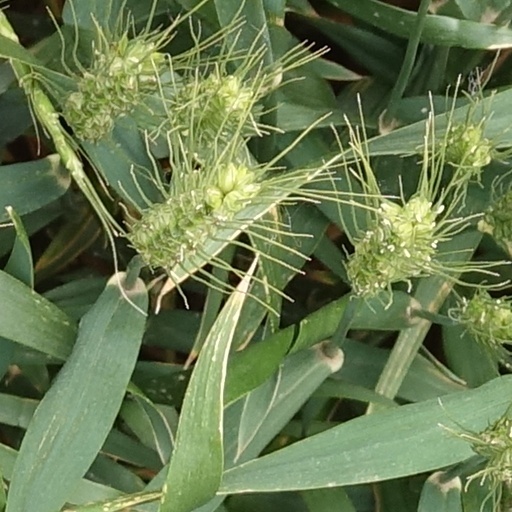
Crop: wheat